Matadi

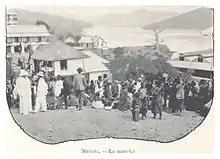
The market, 1899

Matadi was near the site of the state of Vungu, which was first mentioned in 1535 and was said to be destroyed in 1624.